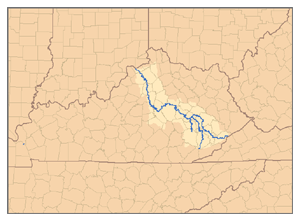
La Kentucky est une rivière du Kentucky aux États-Unis, affluent rive gauche de la rivière Ohio, donc un sous-affluent du Mississippi.